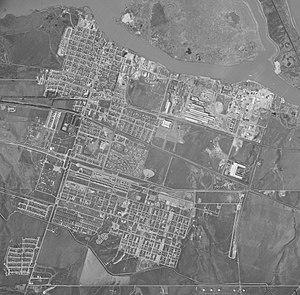
Le camp Stoneman est une installation militaire de l'armée des États-Unis située à Pittsburg, en Californie. Il sert de zone de rassemblement majeure pour l'armée pendant la Seconde Guerre mondiale et la guerre de Corée.